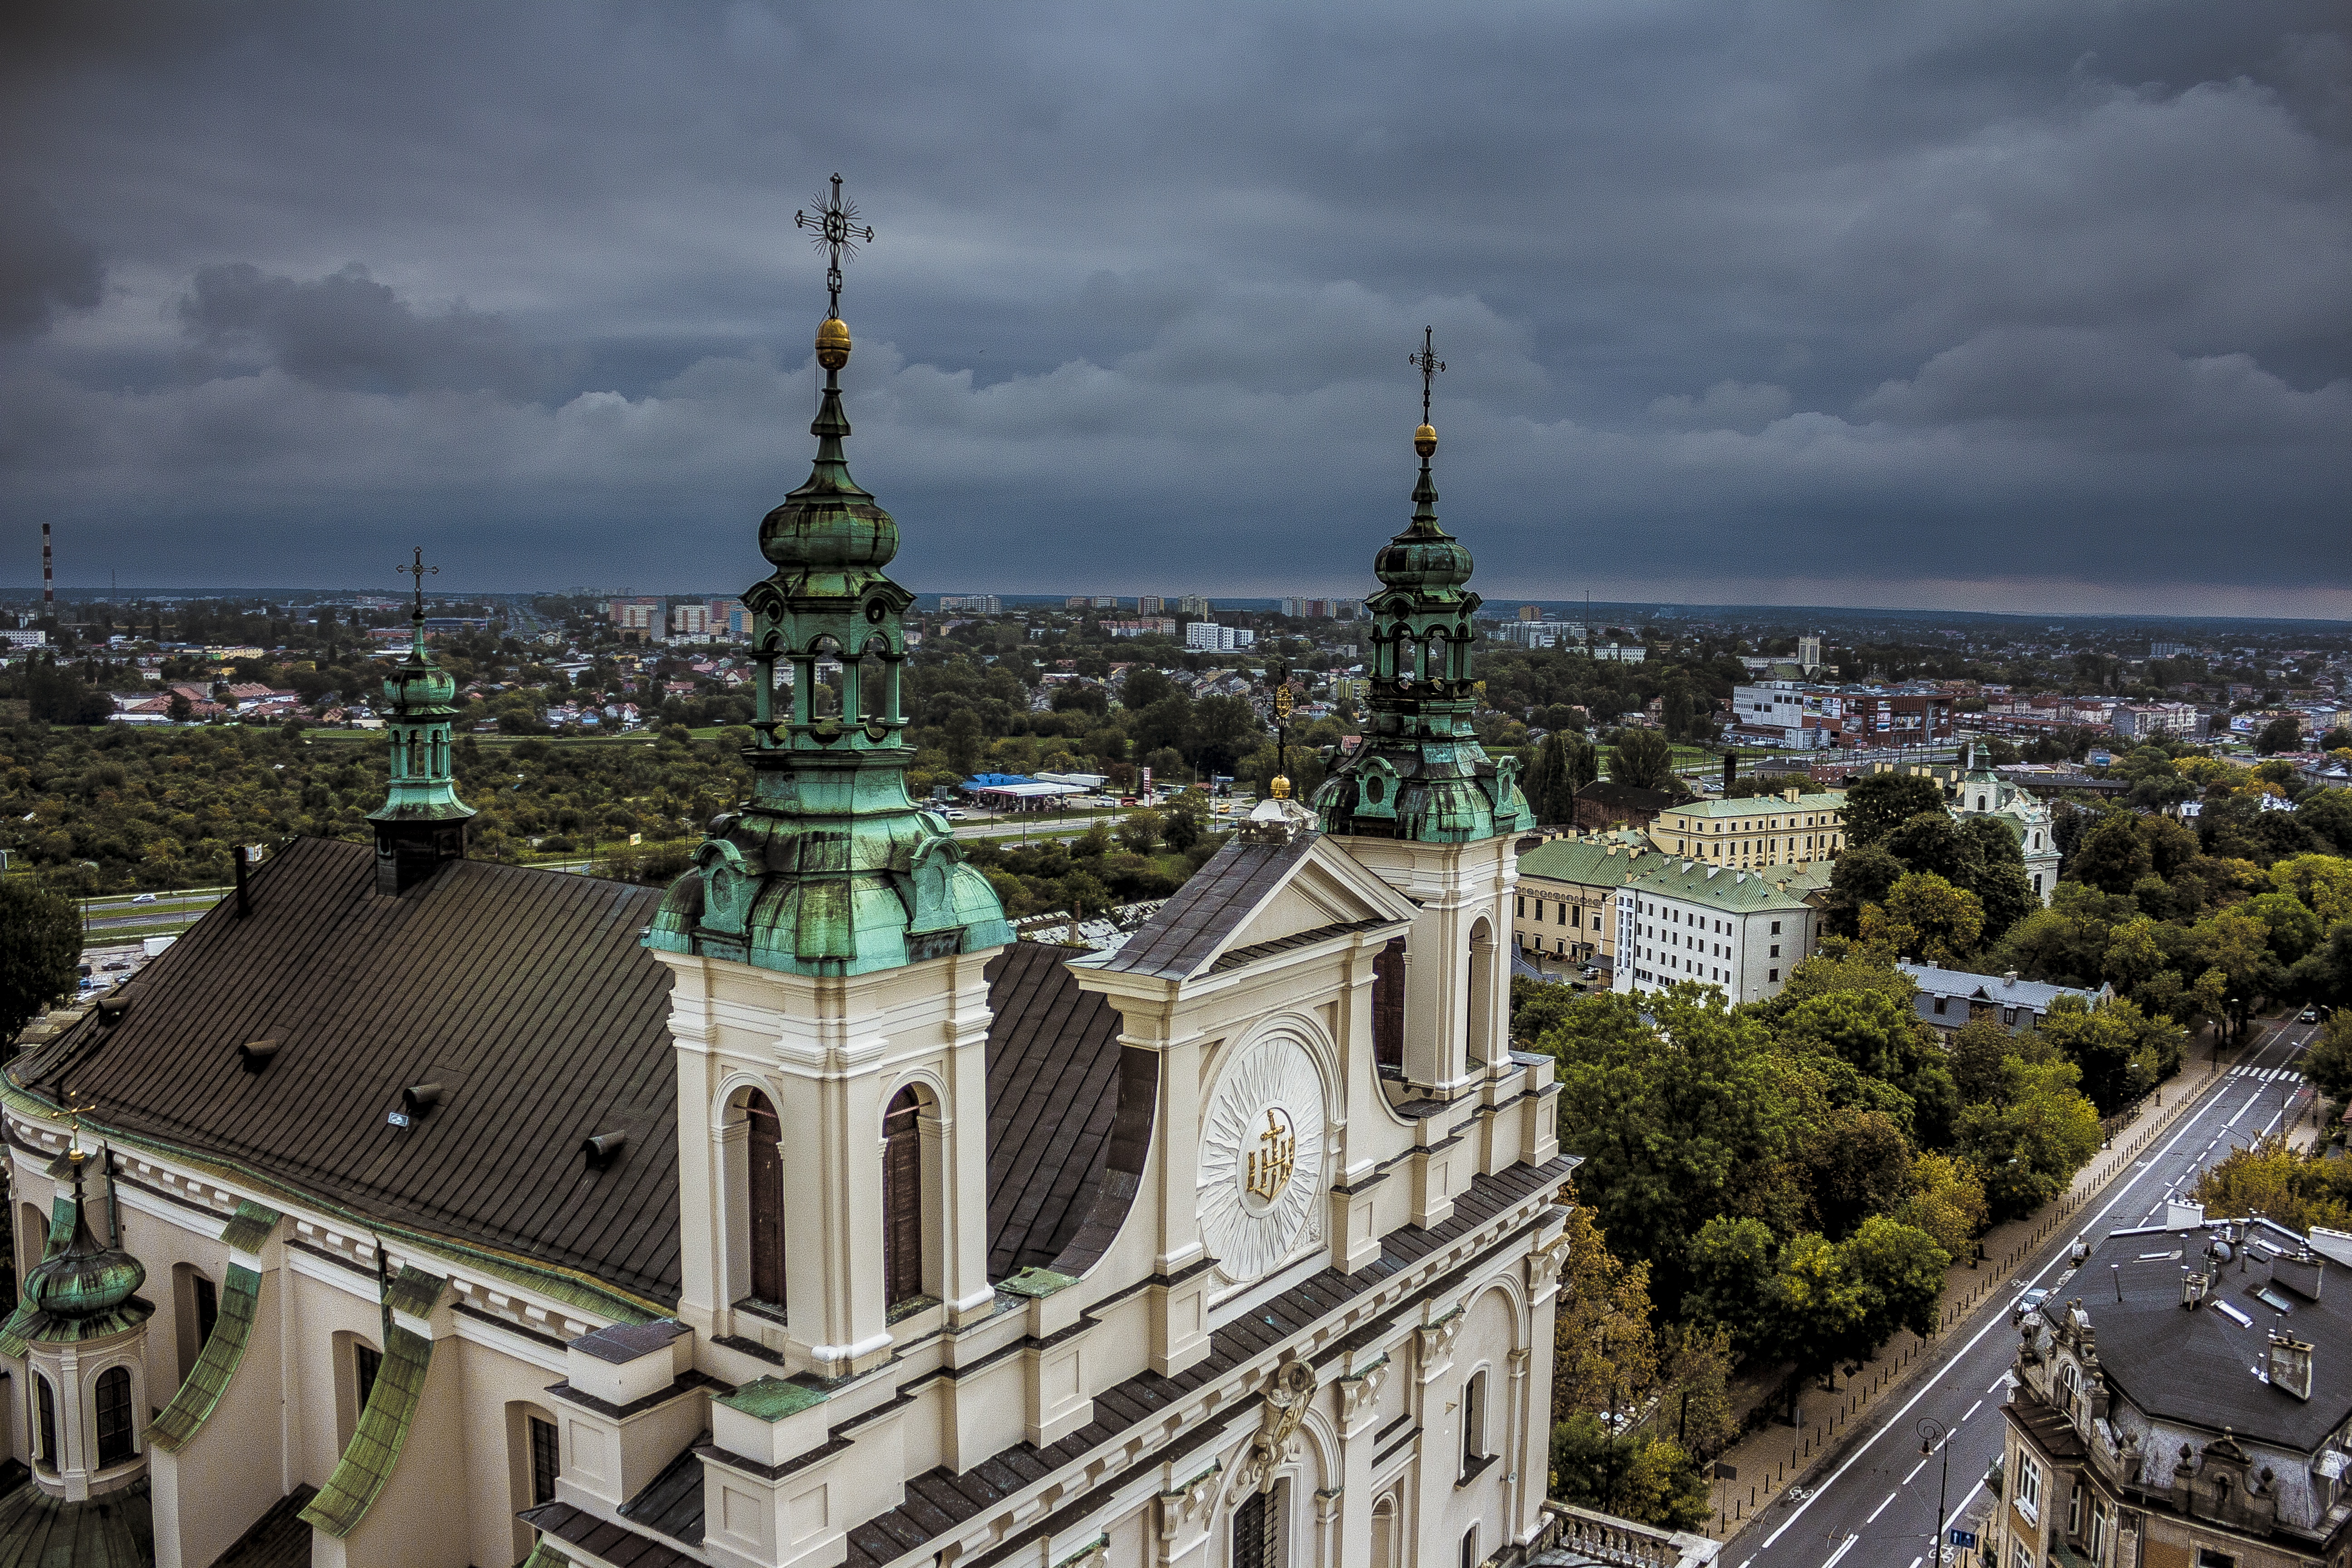
architecture, view, building, city, skyscraper, monument, cityscape, tower, landmark, church, cathedral, tourism, place of worship, faith, poland, jesus, christianity, god, metropolis, lublin, catholicism, the cathedral, urban area, human settlement, metropolitan area